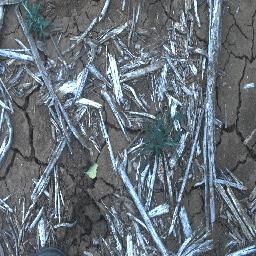
Label: negative